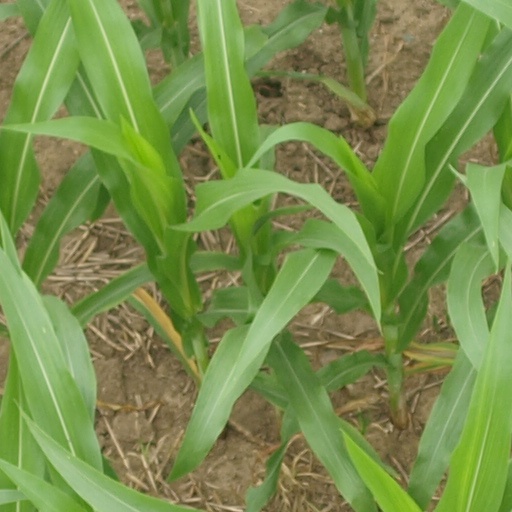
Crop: maize; corn